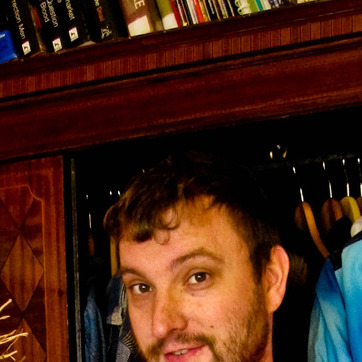
Material: hair